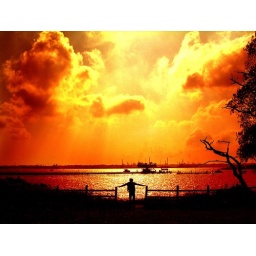
On the river Hamble, back home in Warsash 2002.